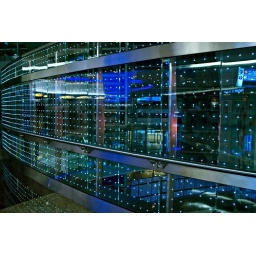
A glass wall dotted with lights at the Dubai airport. My stop prior to landing in Bangalore, India.